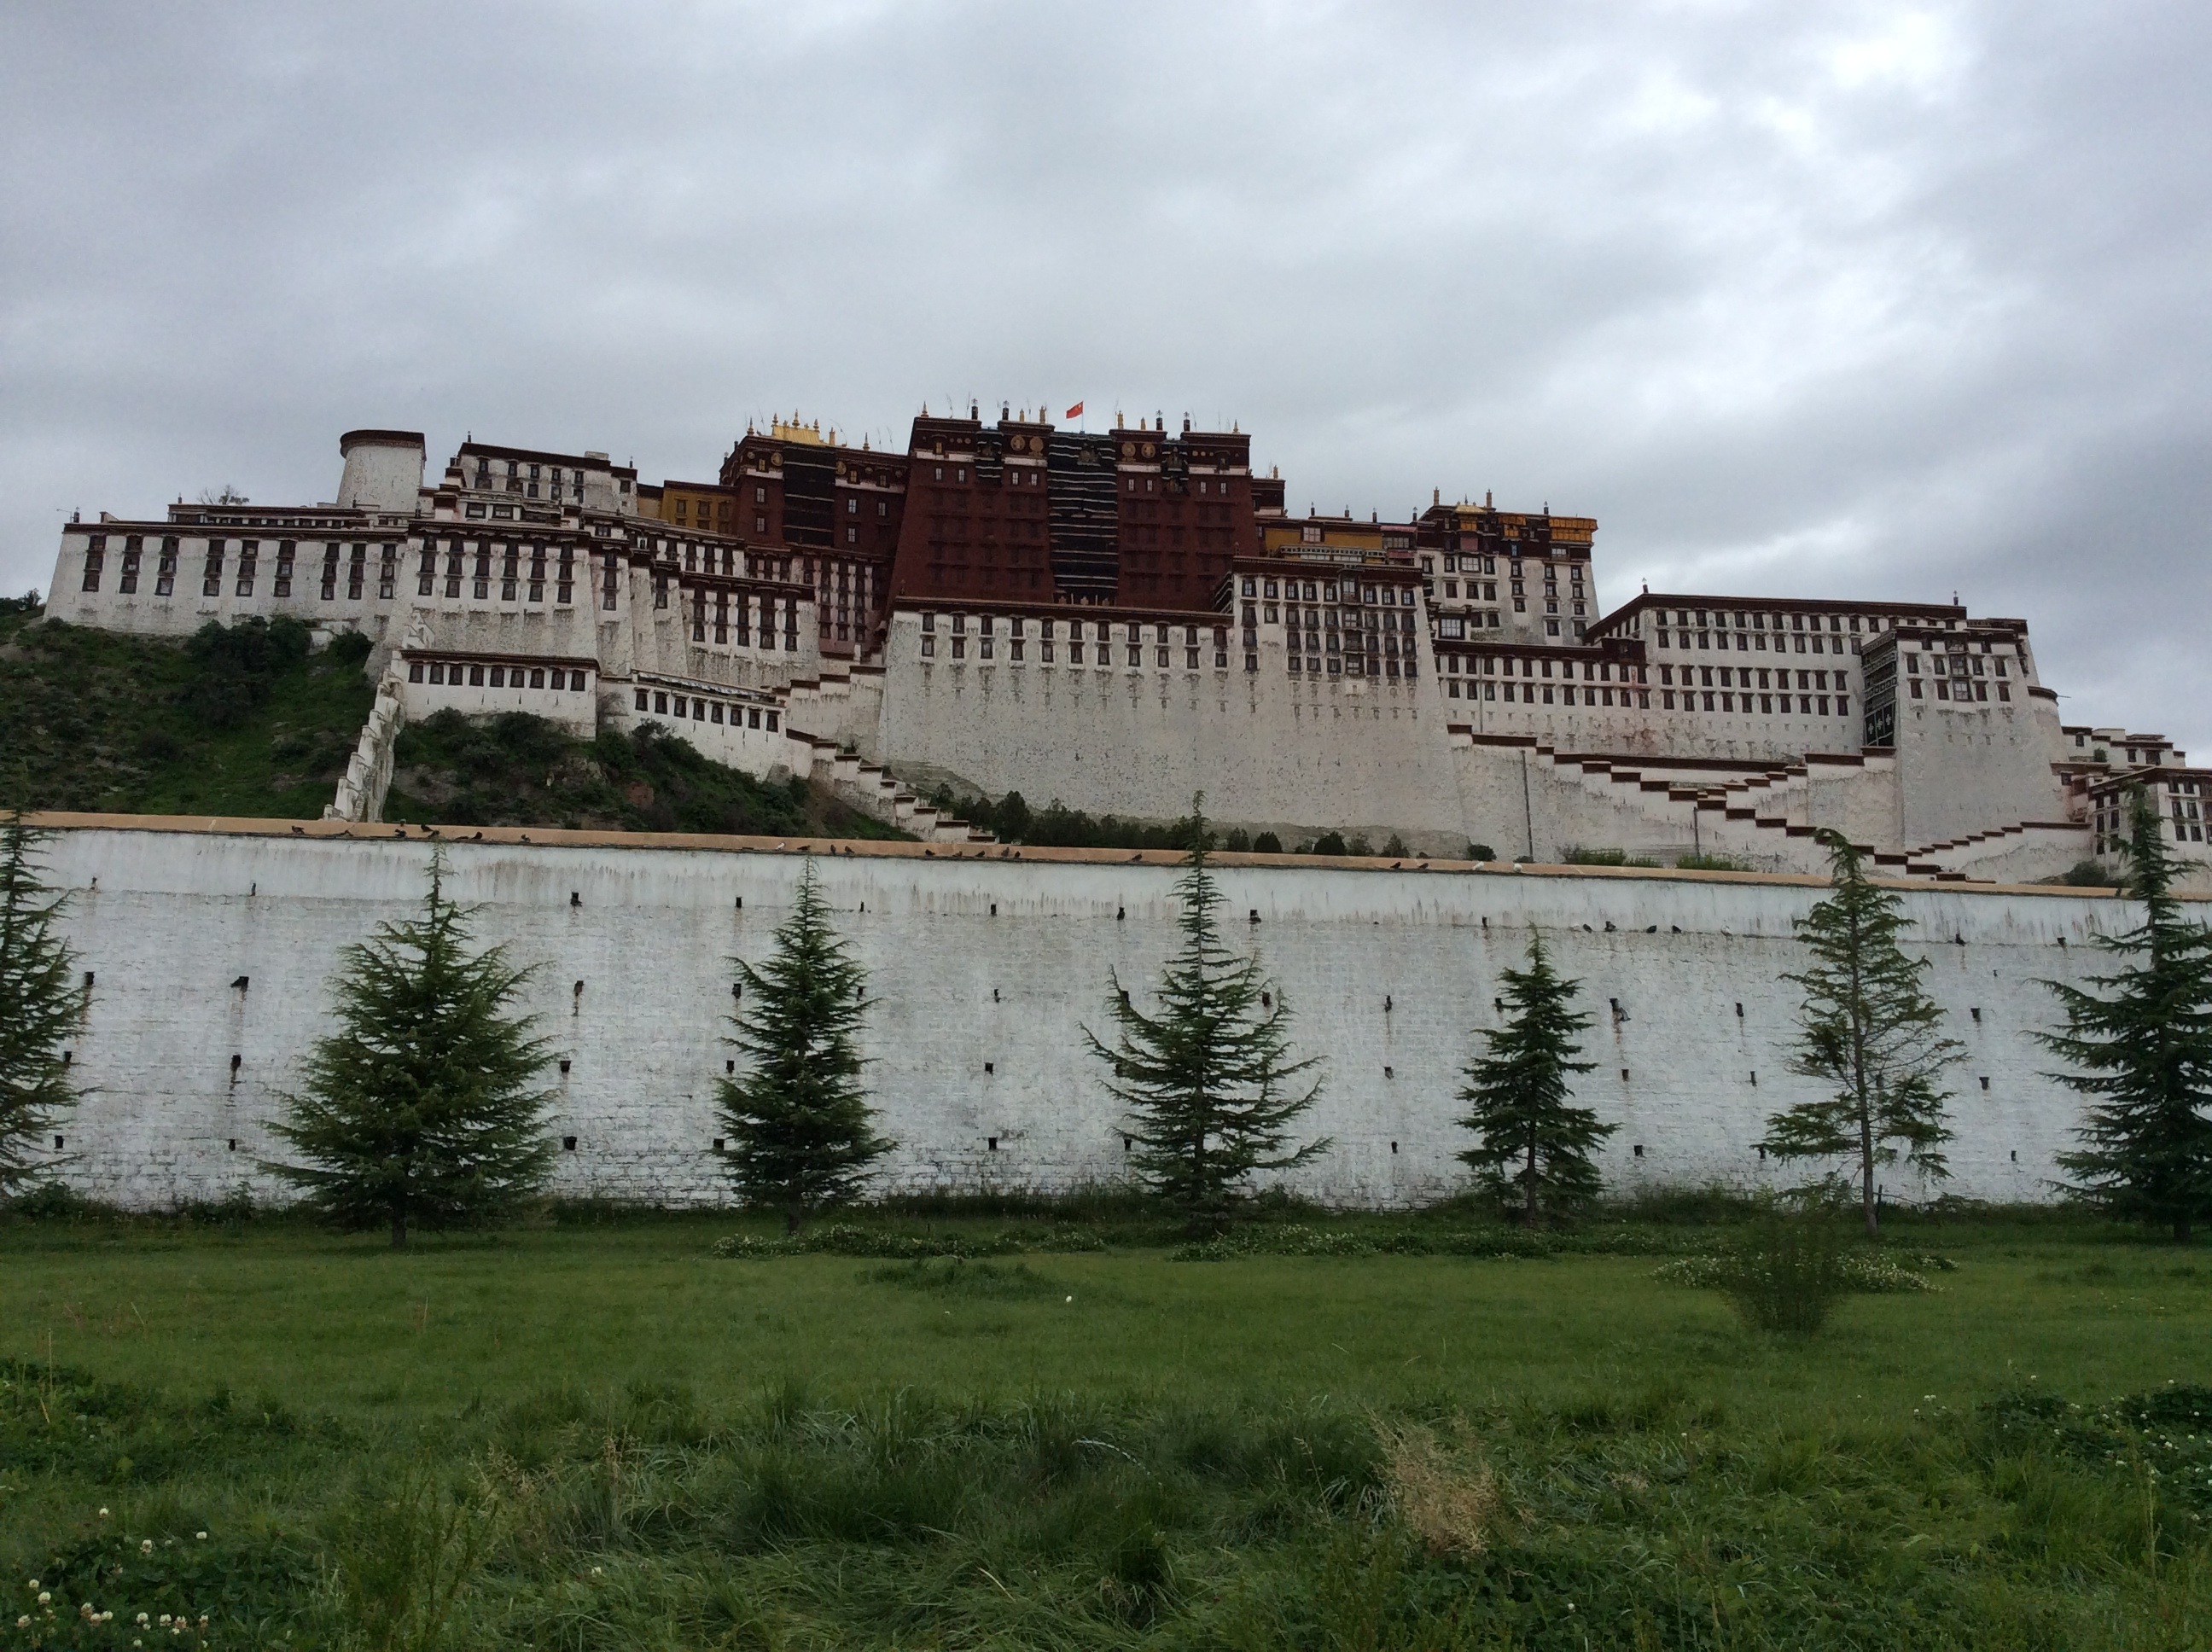
sea, coast, nature, mountain, cloud, architecture, sky, building, chateau, palace, river, buddhism, castle, ancient, blue, fortification, tourism, terrain, tibet, temple, ruins, china, the potala palace, potala